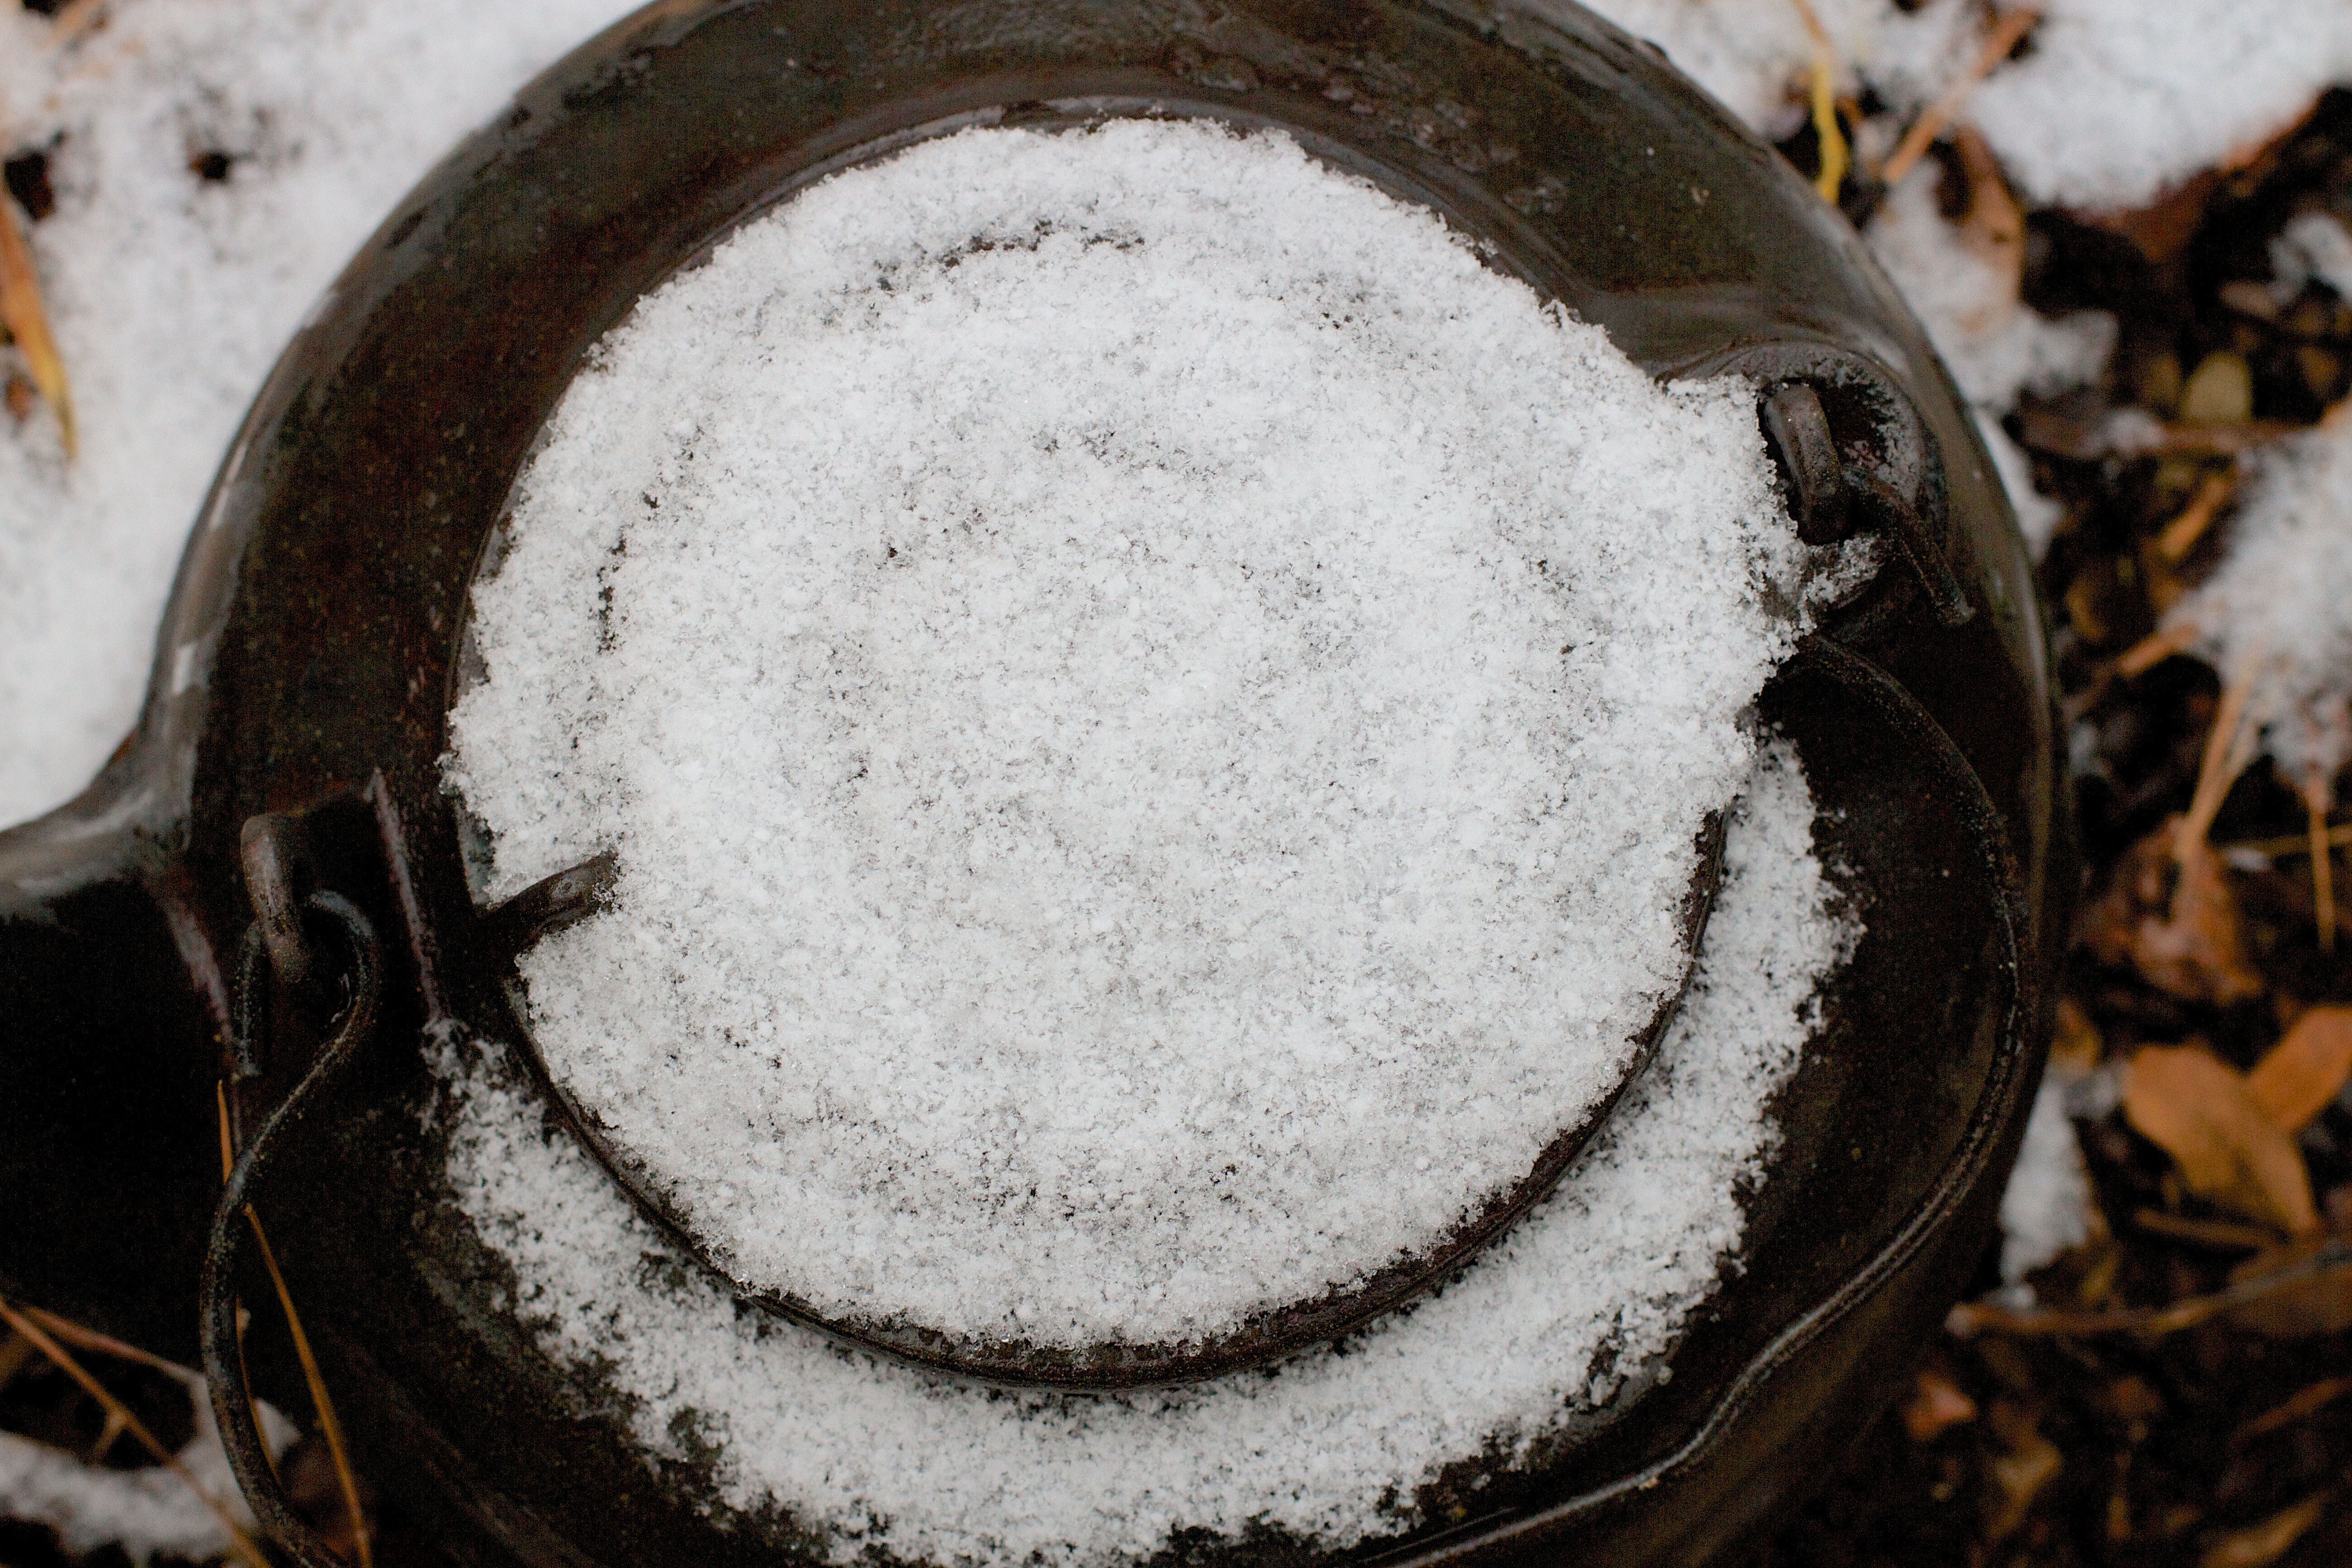
snow, winter, soil, drink, close up, coconut, cool image, freezing